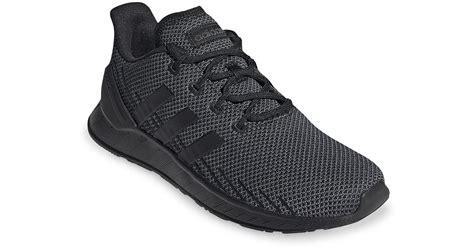
Brand: Adidas
Model: Questar Flow